Kathleen Utgoff

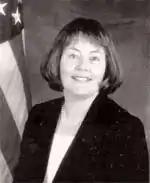

Kathleen Utgoff is an American economist. She was Commissioner of the Bureau of Labor Statistics from 2002 to 2006.